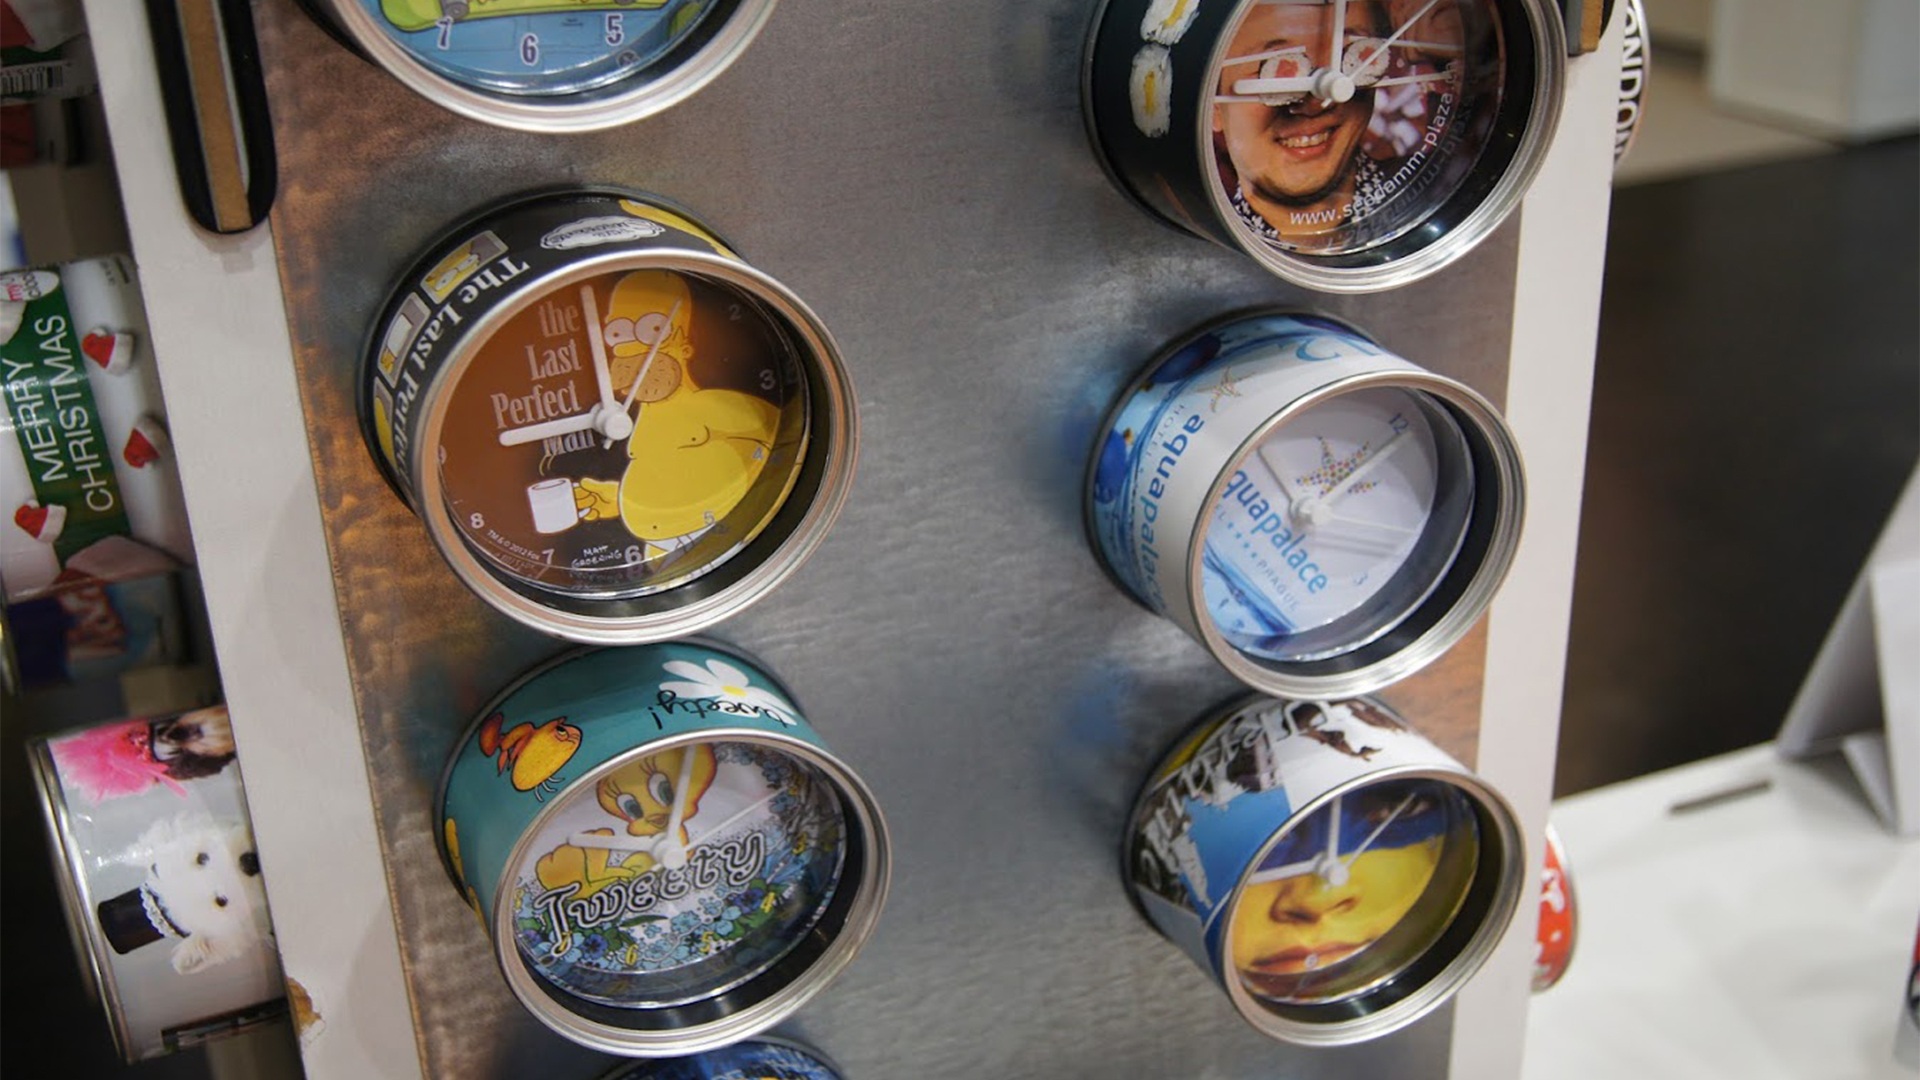
vintage, antique, wheel, retro, clock, time, old, mystical, newspaper, metal, romantic, pocket watch, tire, deco, font, beautiful, retro look, old school, egg timer, automotive tire